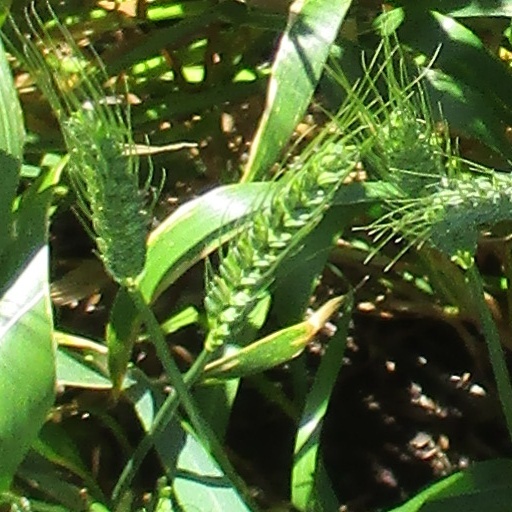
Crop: wheat